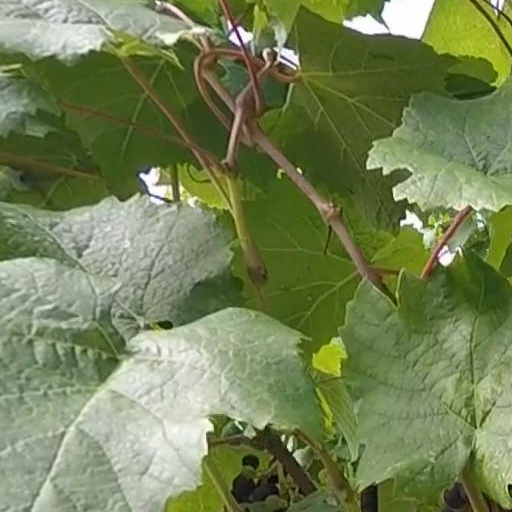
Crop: grape